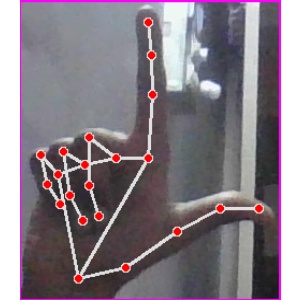
अक्षर: ल